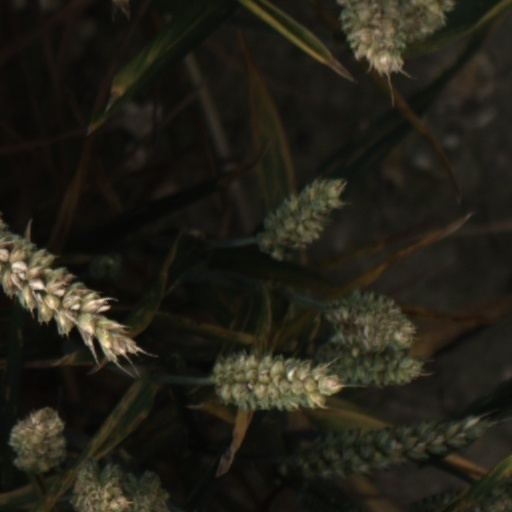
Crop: wheat